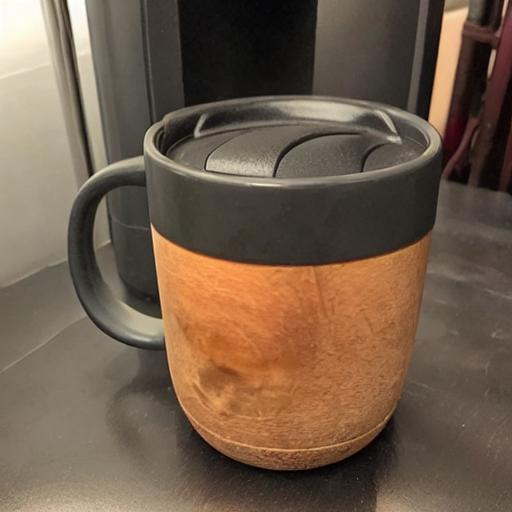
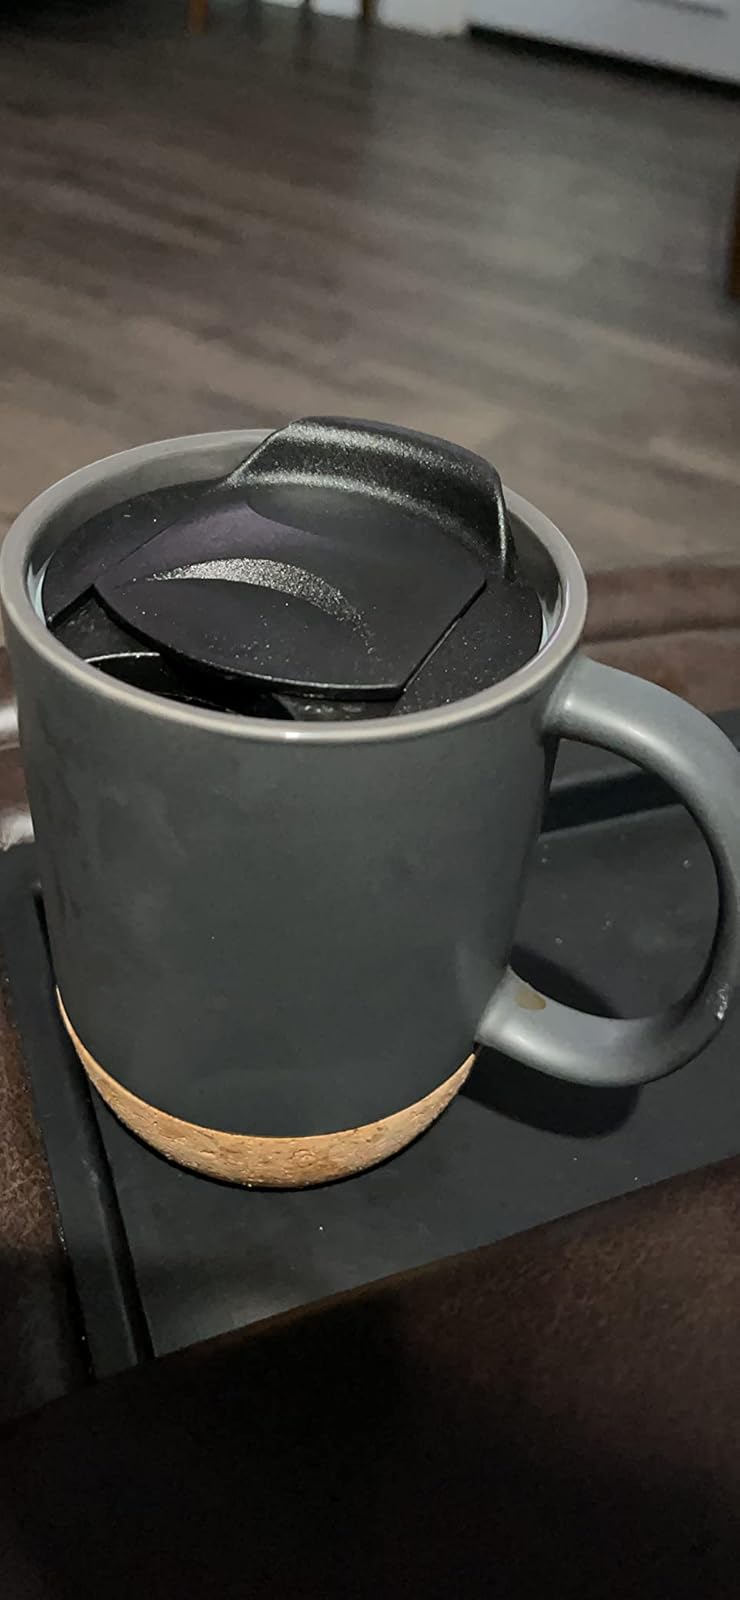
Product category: items_mug
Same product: no